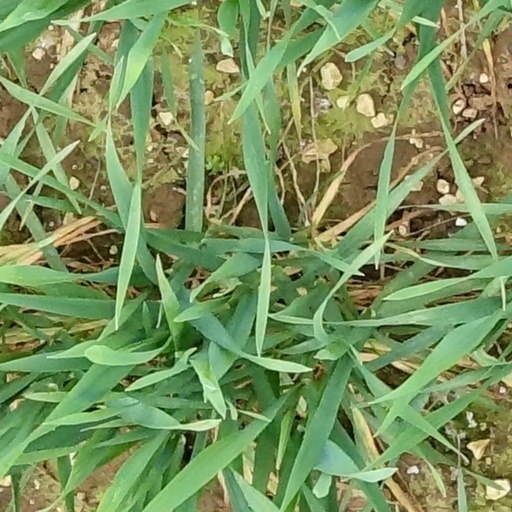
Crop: wheat